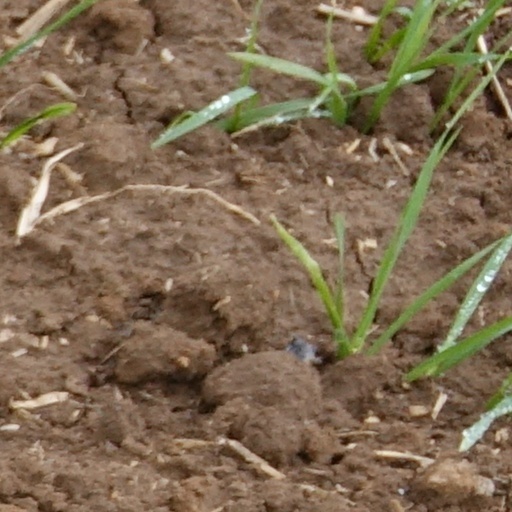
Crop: wheat